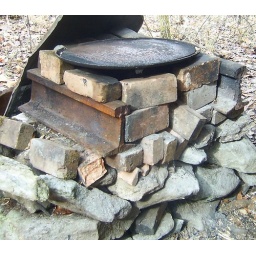
A make-shift stove in Lost Cove. Note the sections of old rail. This is under the porch of the house in Lost Cove.